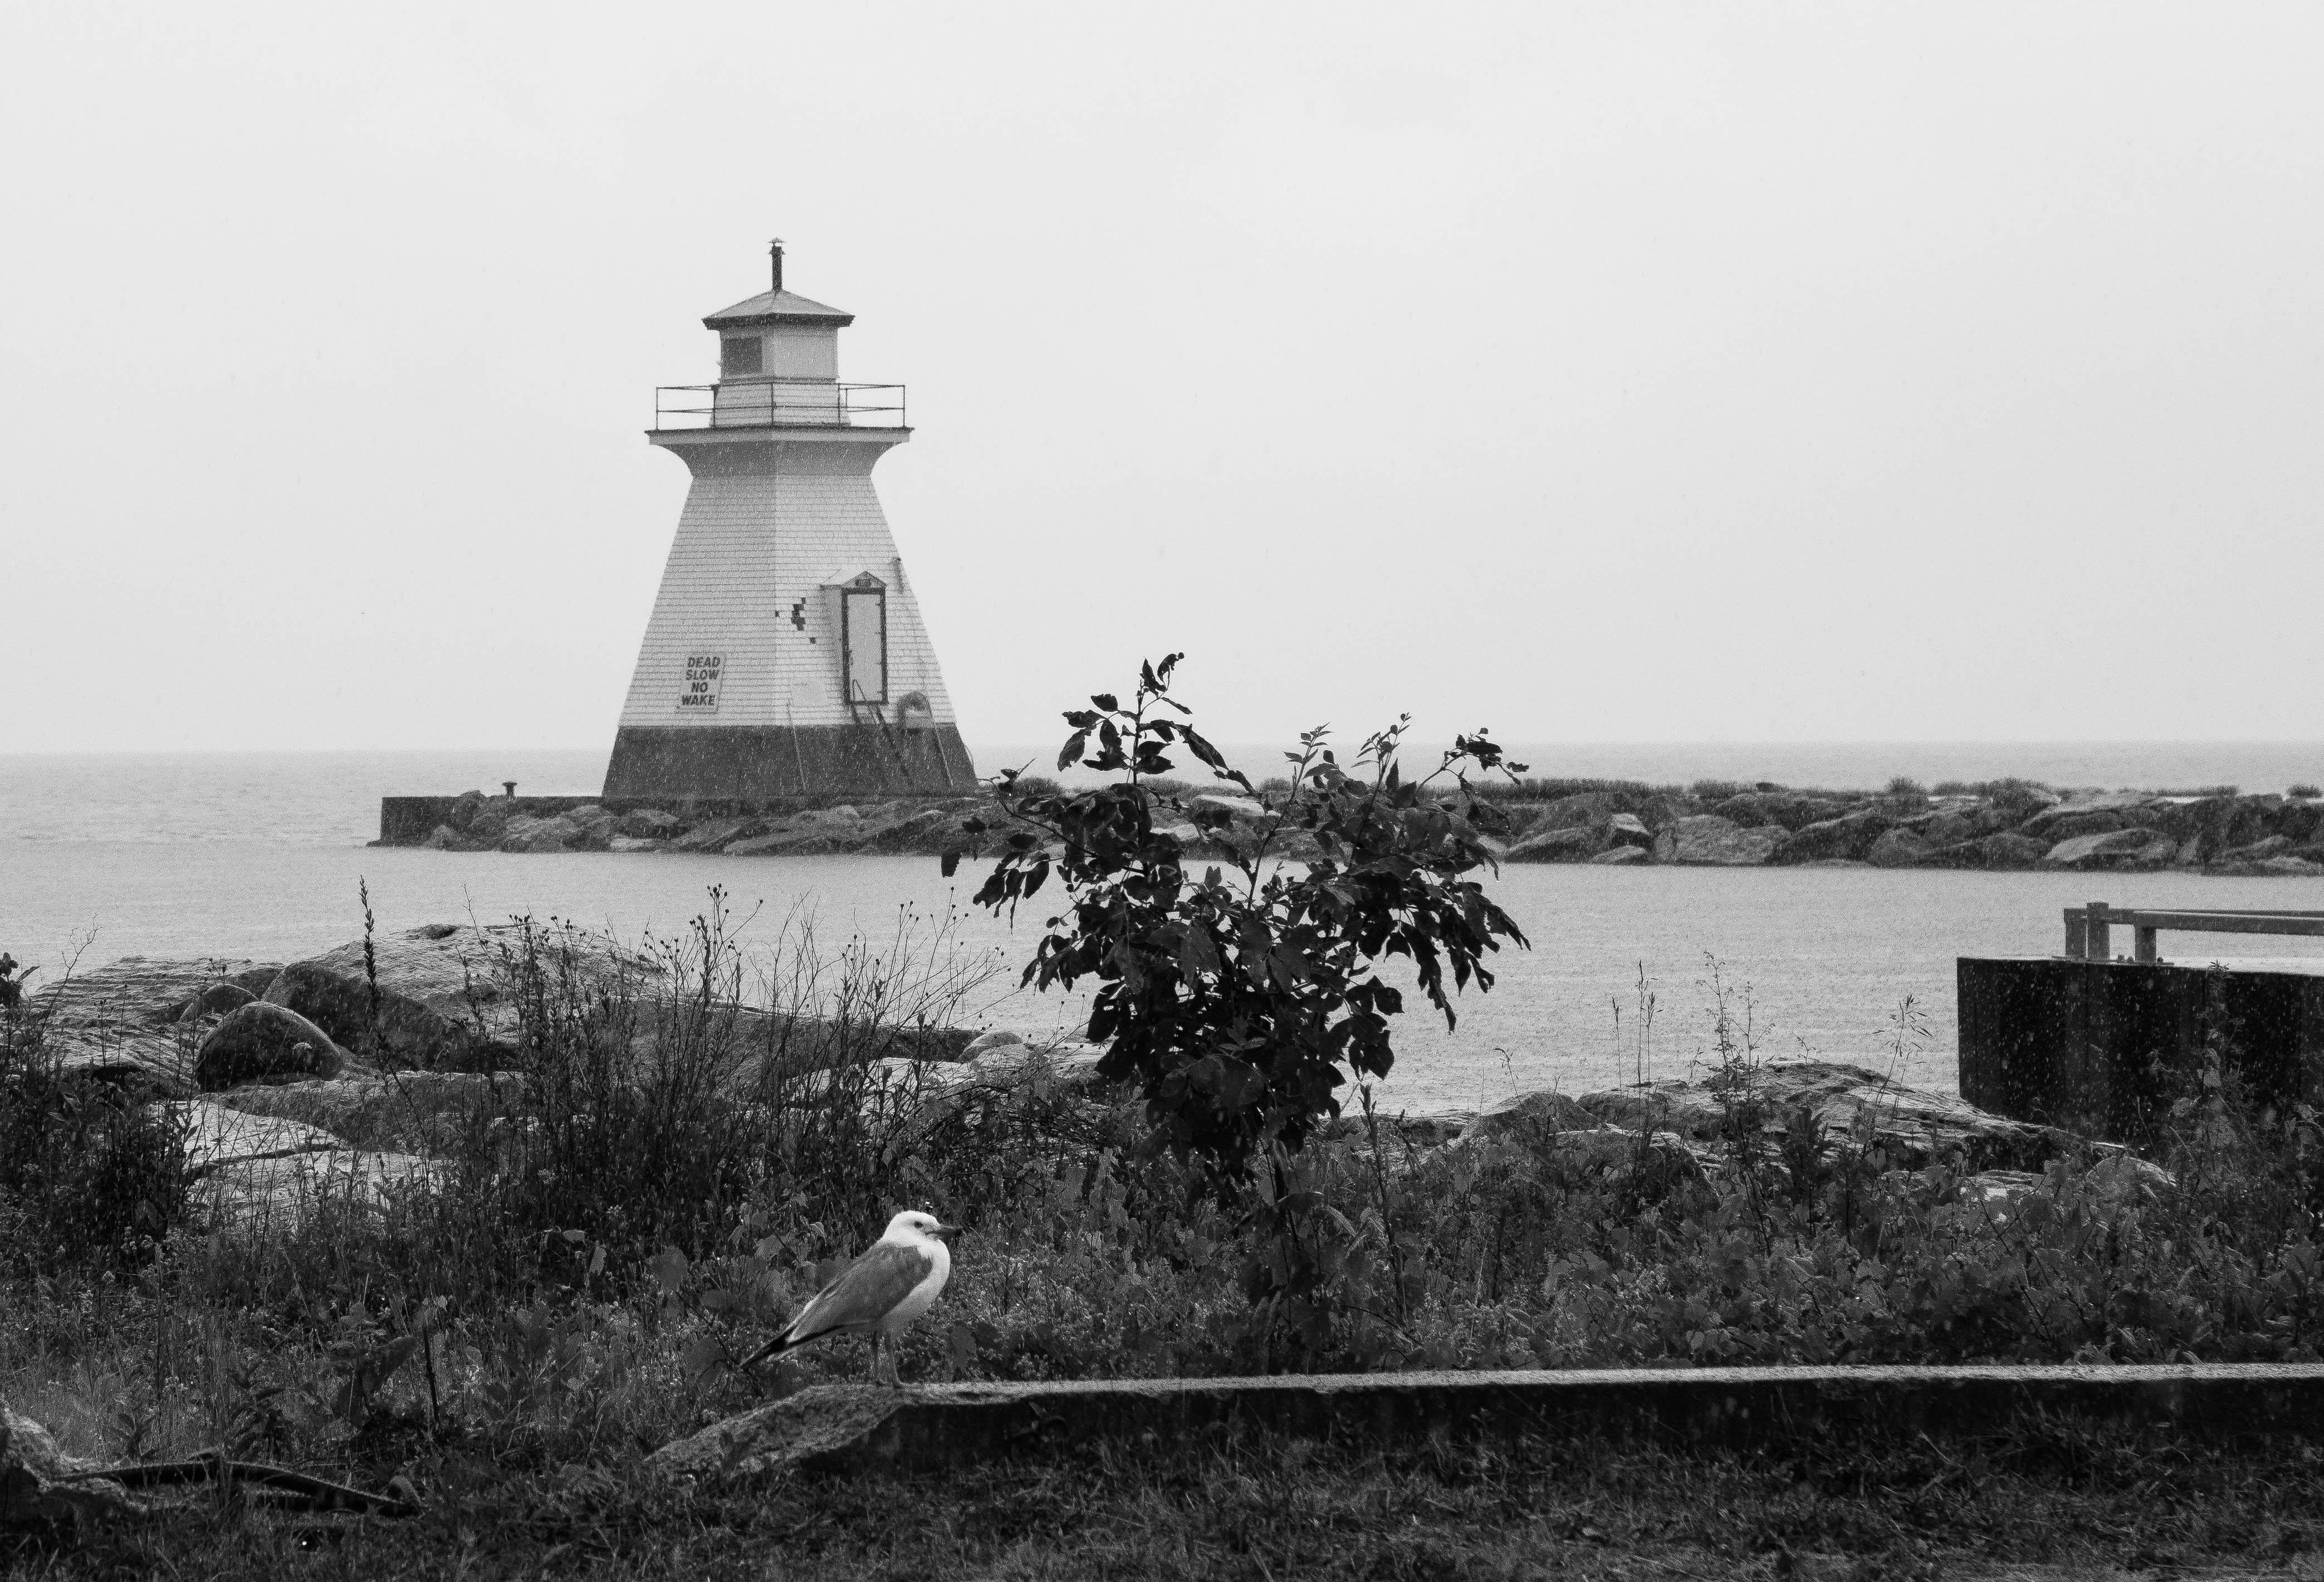
sea, coast, black and white, lighthouse, lake, coastline, tower, monochrome, waterway, maritime, monochrome photography